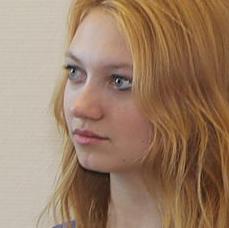
Age: 18